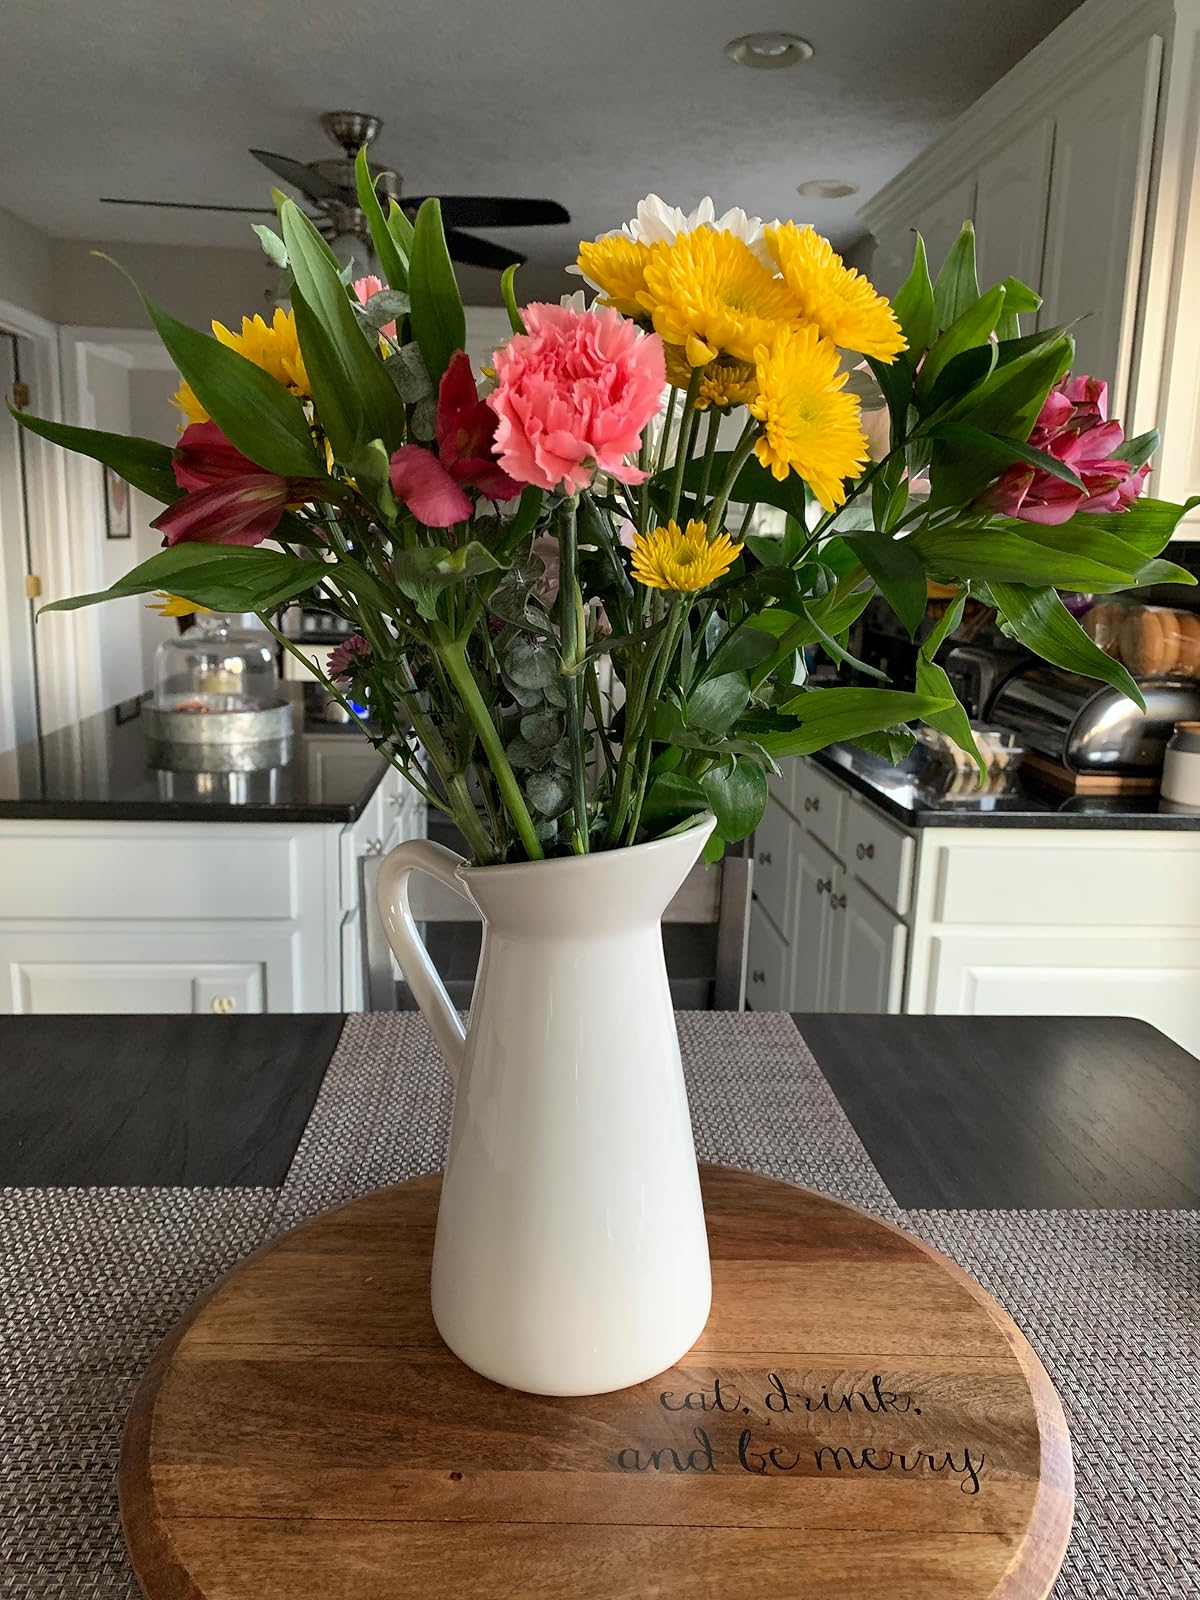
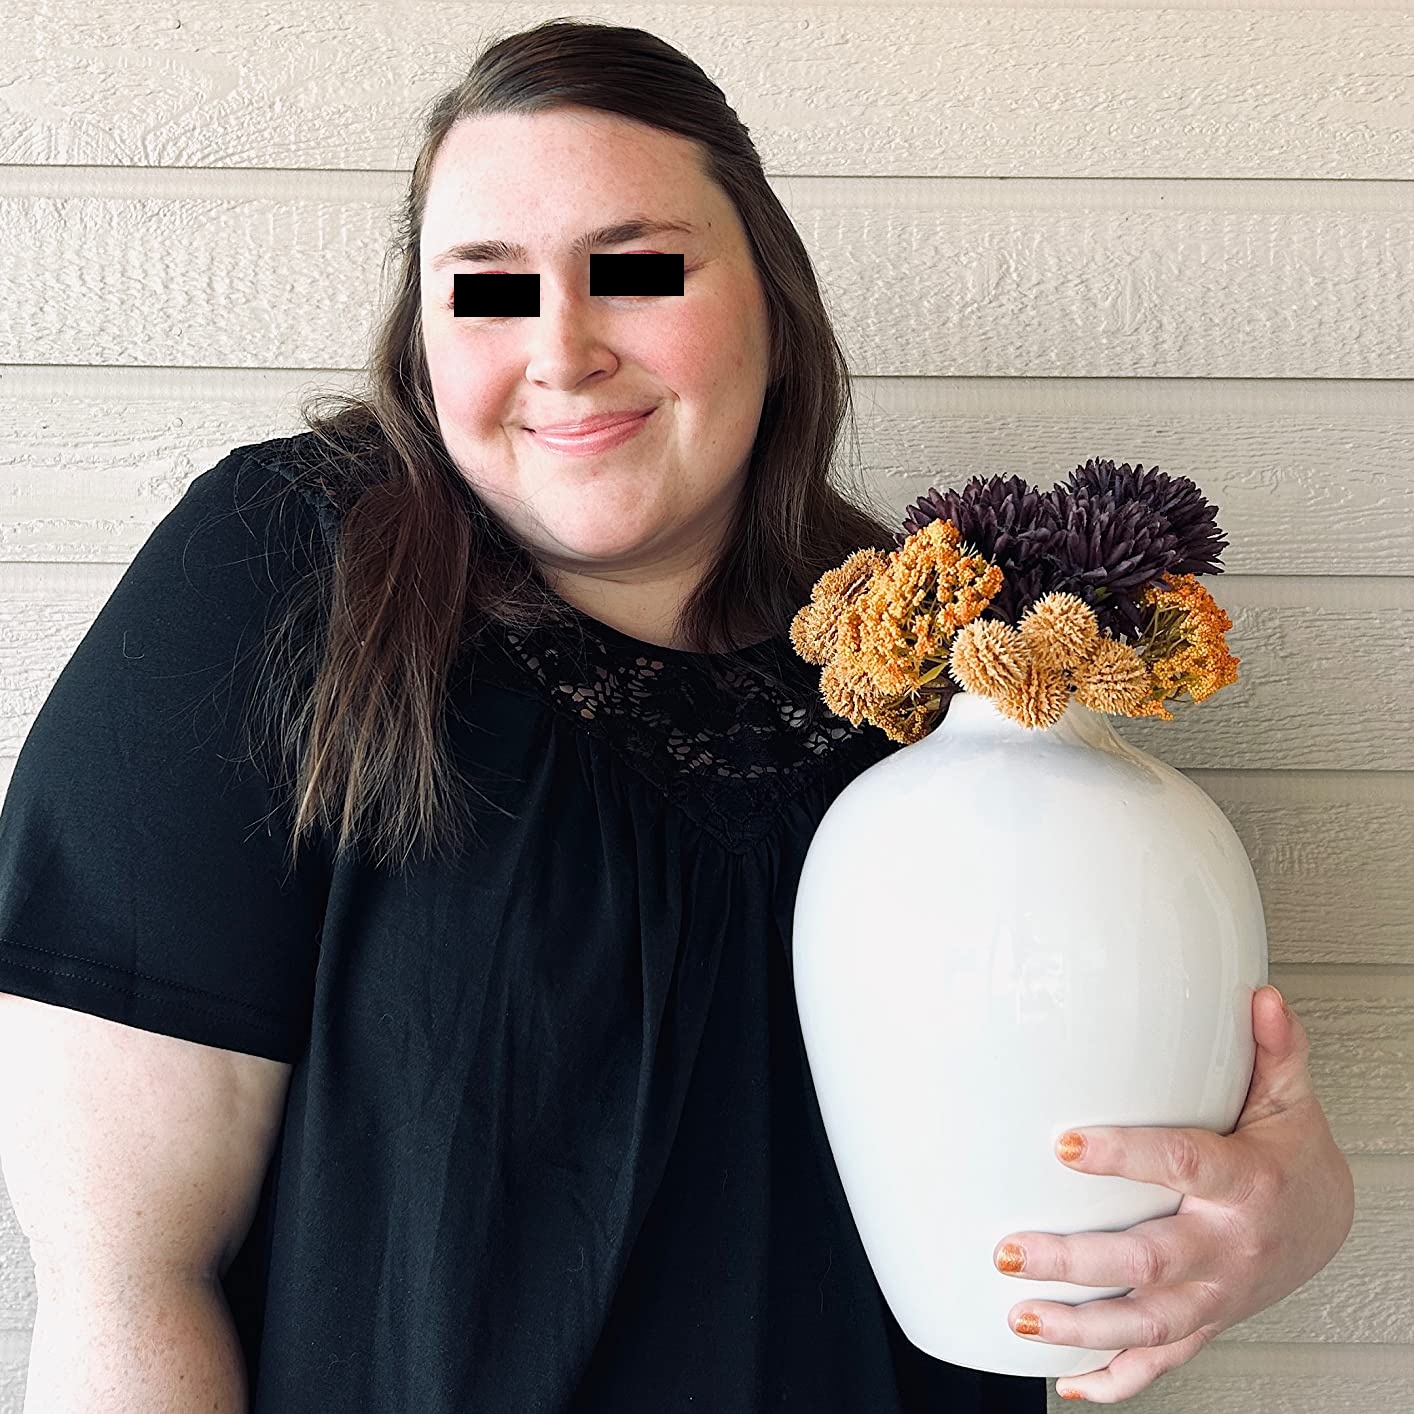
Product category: vase
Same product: no